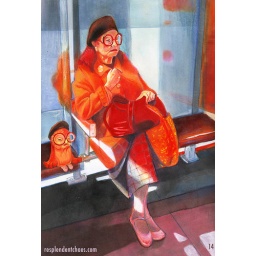
I saw this awesome glowing red owl lady waiting for the bus on Post Street in San Francisco.